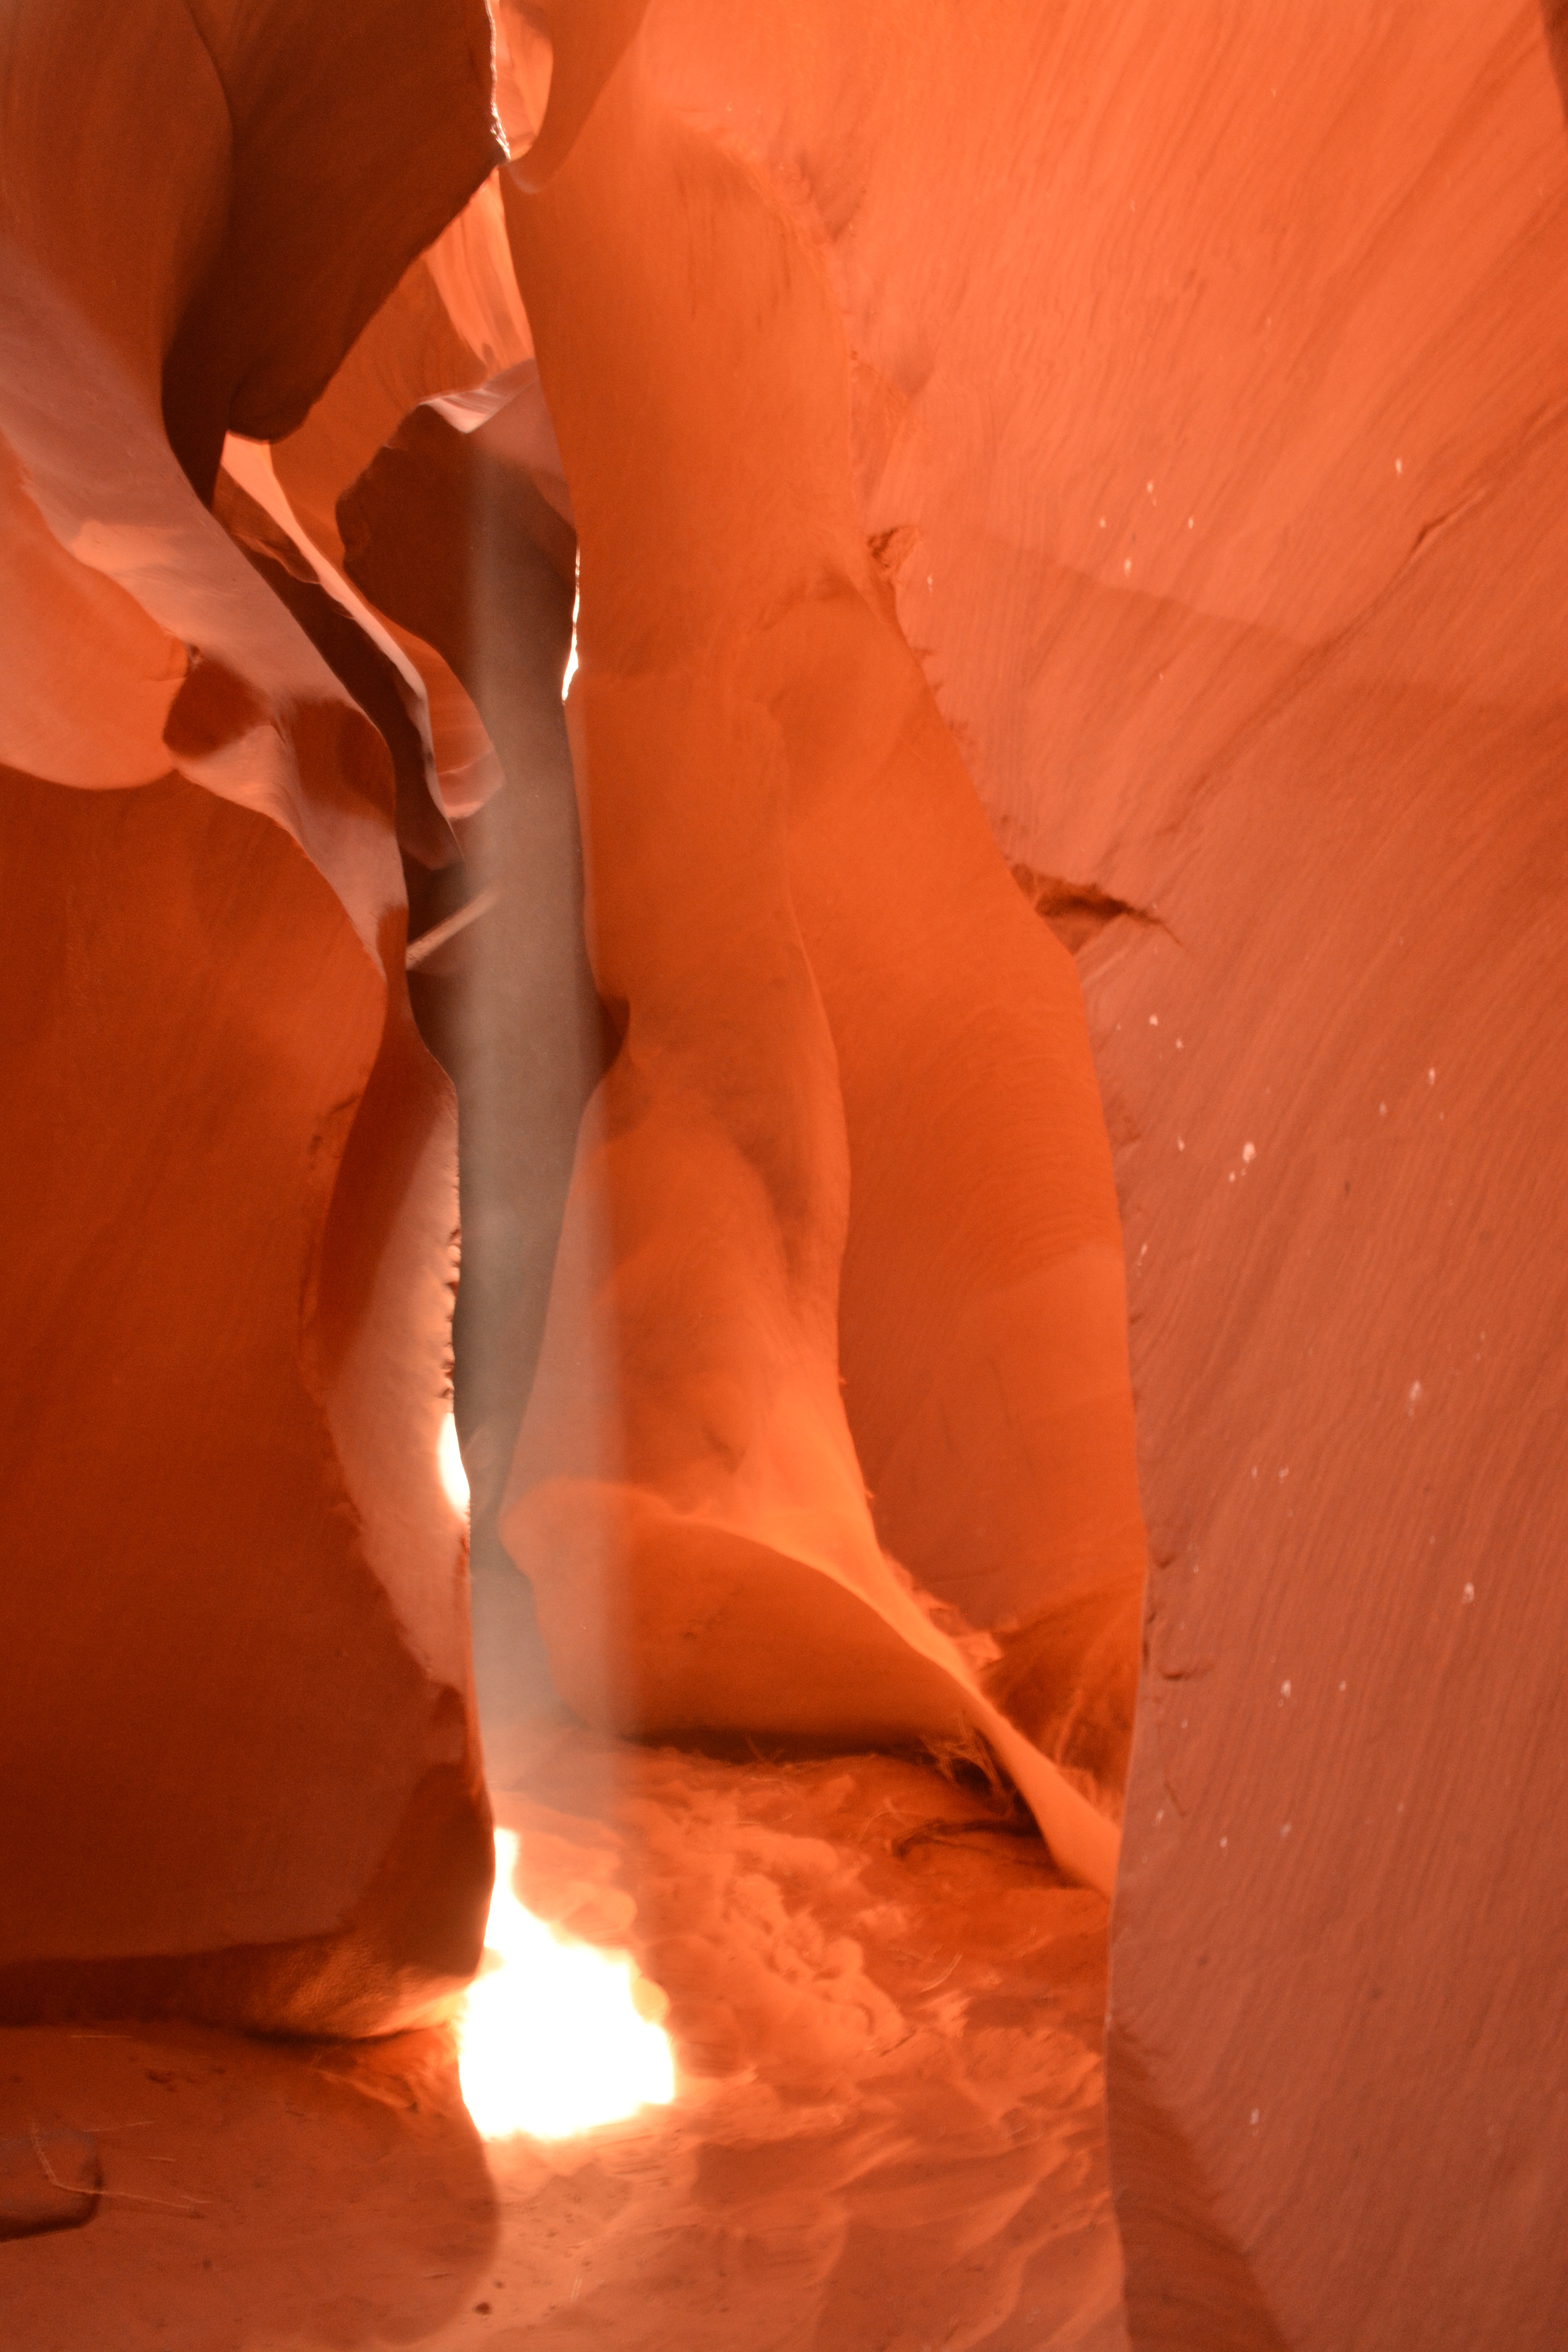
rock, light, sunlight, texture, wall, sandstone, formation, orange, cave, red, color, usa, canyon, colorful, antelope, erosion, illuminated, arizona, antelope canyon, close up, american, shaft, united, lower, indian, navajo, tribal, slot, southwest, states, lower antelope canyon, reservation